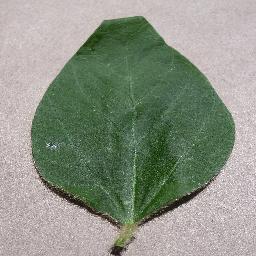
Label: Soybean___healthy